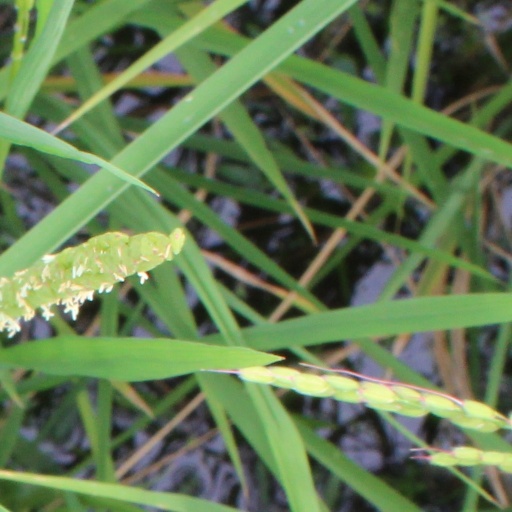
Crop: rice